Margot the fairy

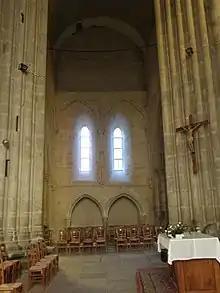
The choir of the Collegiate Church of Notre-Dame de Lamballe is said to have been built by Margot the fairy.

Although they are relatively powerful fairies, known as the "high priestesses of the moors" by Jean-Claude Carlo, they are vulnerable to illness. Margot are reputed to be able to make themselves invisible when they wish. They often ask those who speak to them to look away, only to disappear as soon as the person turns their head. Like many other fairies, they are dancers: Pierre Dubois insists a lot on this aspect and on their dances in the moonlight, on Mount Croquelien, the Méné ridges and its moors. Quoting Gwenc'hlan Le Scouëzec, he sees in these dances of Margot the fairy a means of accessing another level of consciousness and self-perception. The fairies of Guenroc dance at night beside their rocks. They have all kinds of animals, except pigs and dogs. Most often, it is oxen and cows that they bring out of their underground dwelling in the morning and return in the evening.